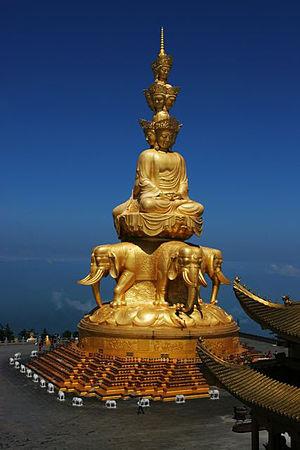
Le Sommet d'or chinois : 金顶 ; pinyin : jīndǐng ; litt. « sommet doré ») est le nom d'un lieu sacré du bouddhisme, et l'une des trois cimes du mont Emei. Il est situé sur le territoire de la ville-district d'Emeishan, dans la province du Sichuan. C'est un site classé, en Chine comme « point important des monastères bouddhistes des régions de peuple Han ».